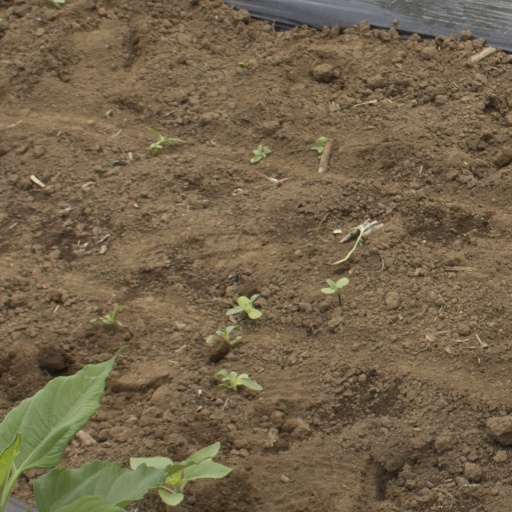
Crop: Jerusalem artichoke